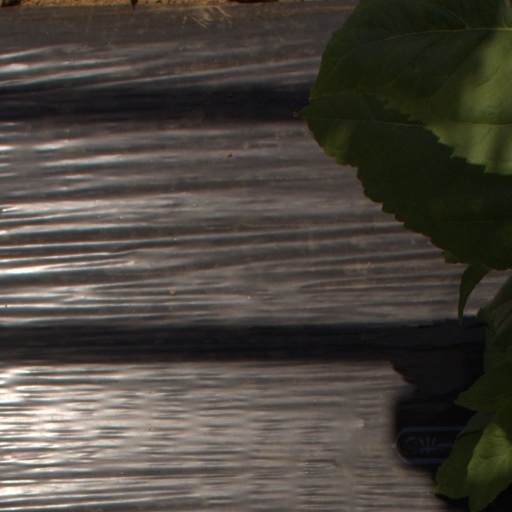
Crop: Jerusalem artichoke